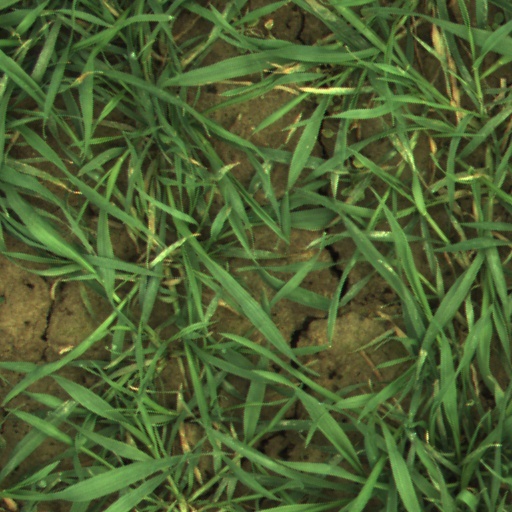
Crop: wheat